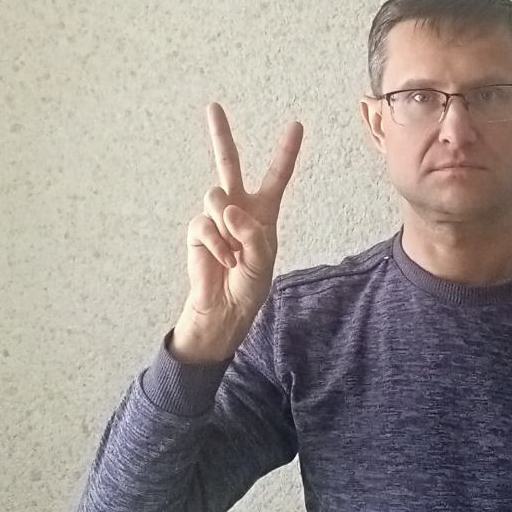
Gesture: peace